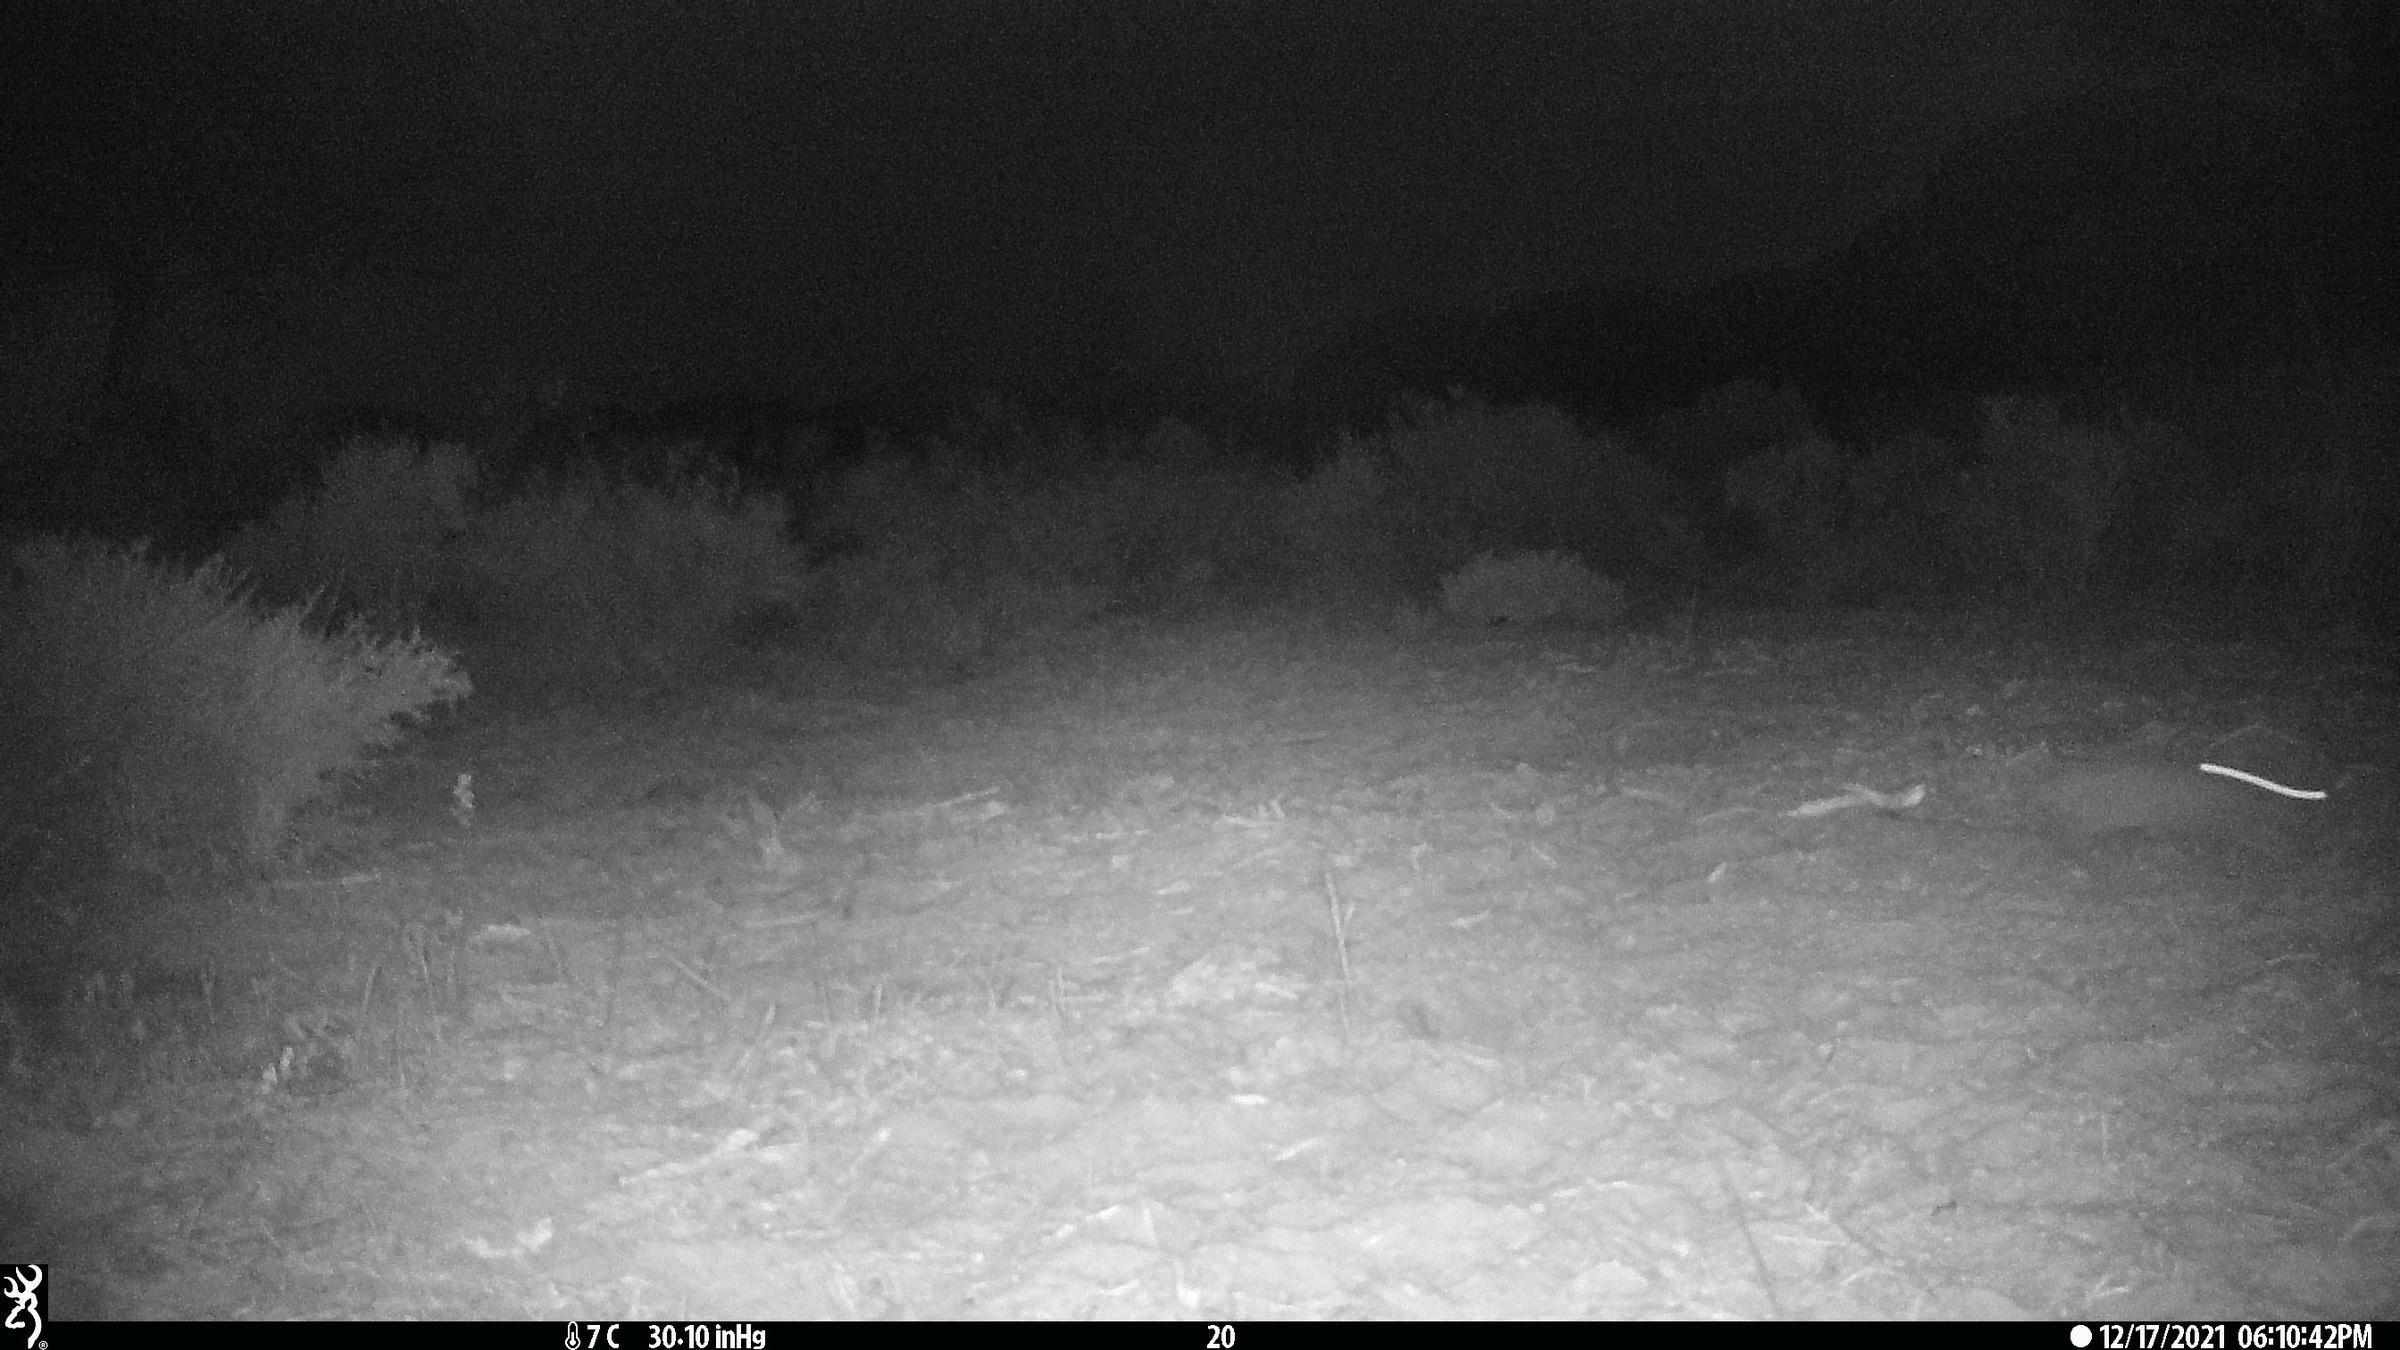
Species: Oryctolagus cuniculus